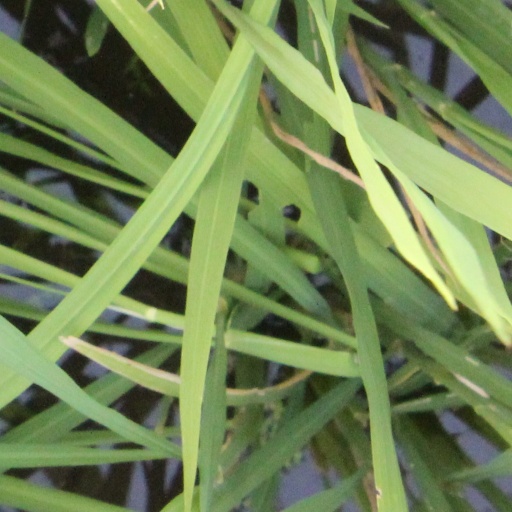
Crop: rice